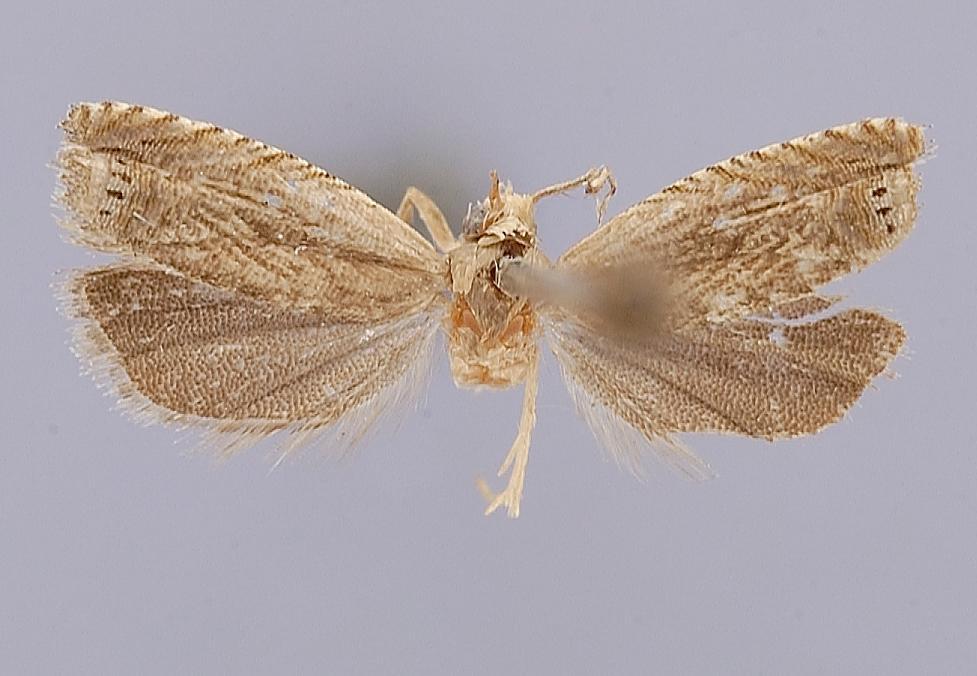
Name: Grapholita obliqua
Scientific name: Grapholita obliqua Diakonoff, 1982
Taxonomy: Animalia, Arthropoda, Insecta, Lepidoptera, Tortricidae
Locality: Anuradhapura District, Wildlife Sanctuary Bungalow, Hunuwipagama, Wilpattu, 200', Anuradhapura, Sri Lanka
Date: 10 Mar 1970 to 19 Mar 1970